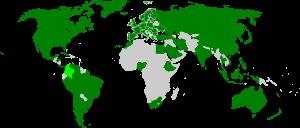
La 29ᵉ assemblée générale de l'Union astronomique internationale s'est tenue du 3 au 14 août 2015 à Honolulu, capitale de l'État d'Hawaï, aux États-Unis.